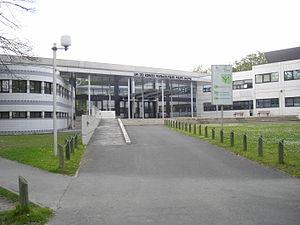
UFR Pharmacie de l'Université de Tours
Le campus de Grandmont est un campus universitaire scientifique situé au sud de la ville de Tours, dans le quartier Montjoyeux-Grandmont.
L’université de Tours est une université pluridisciplinaire française localisée à Tours. Elle prend la dénomination d'université de Tours, lors du CA du 18 décembre 2017, en lieu et place de l’université François-Rabelais. Il s'agit de la plus grande université de la région Centre-Val de Loire.